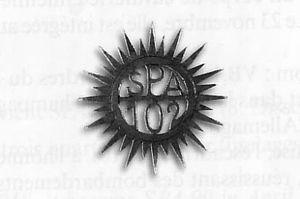
Insigne SPA 102 1916-18
La SPA 102 « soleil de Rhodes » est une escadrille de l'armée de l'air française qui a conquis ses lettres de noblesse durant la Première Guerre mondiale et qui fait aujourd'hui partie de l'escadron de chasse 2/3 Champagne.